British Indian Army

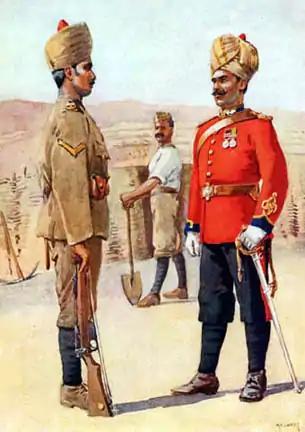
Soldiers of the 3rd Sappers and Miners. Illustration by Maj. A. C. Lovett, published 1911.

The Kitchener reforms began in 1903 when Lord Kitchener of Khartoum, newly appointed Commander-in-Chief, India, completed the unification of the three former Presidency armies, and also the Punjab Frontier Force, the Hyderabad Contingent and other local forces, into one Indian Army.